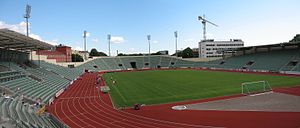
Oslo / Idræt og friluftsliv
Bislett stadion